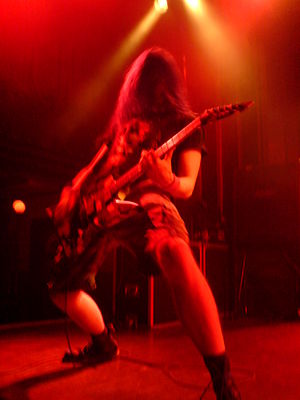
Patrik Jensen
Patrik Jensen er guitarist i thrash metal-bandet The Haunted, og har været det siden 1996. Ligeledes er han medlem af et andet svensk band ved navn Witchery, og har været det siden 1997.